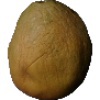
Label: Papaya 1